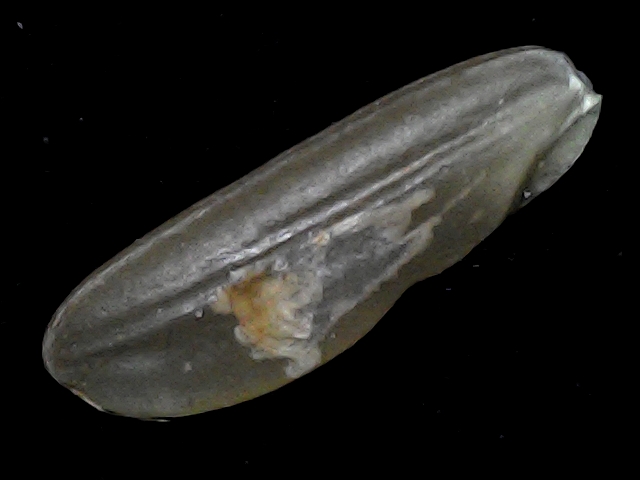
Rice variety: BR23